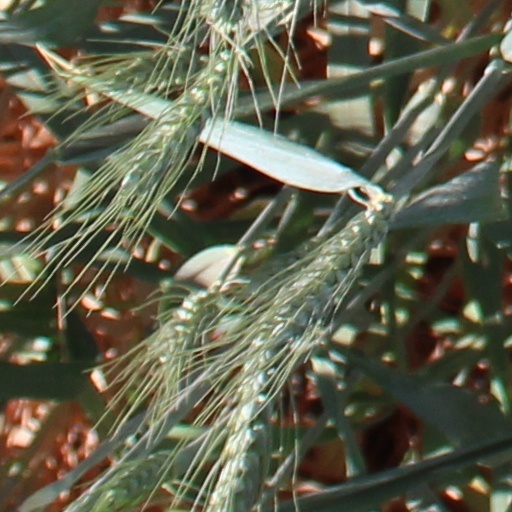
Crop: wheat